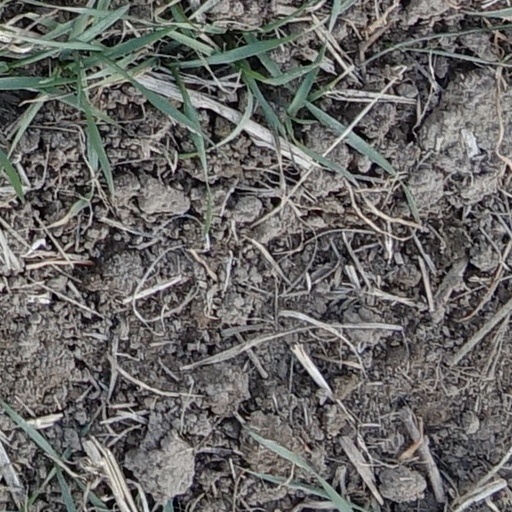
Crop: wheat